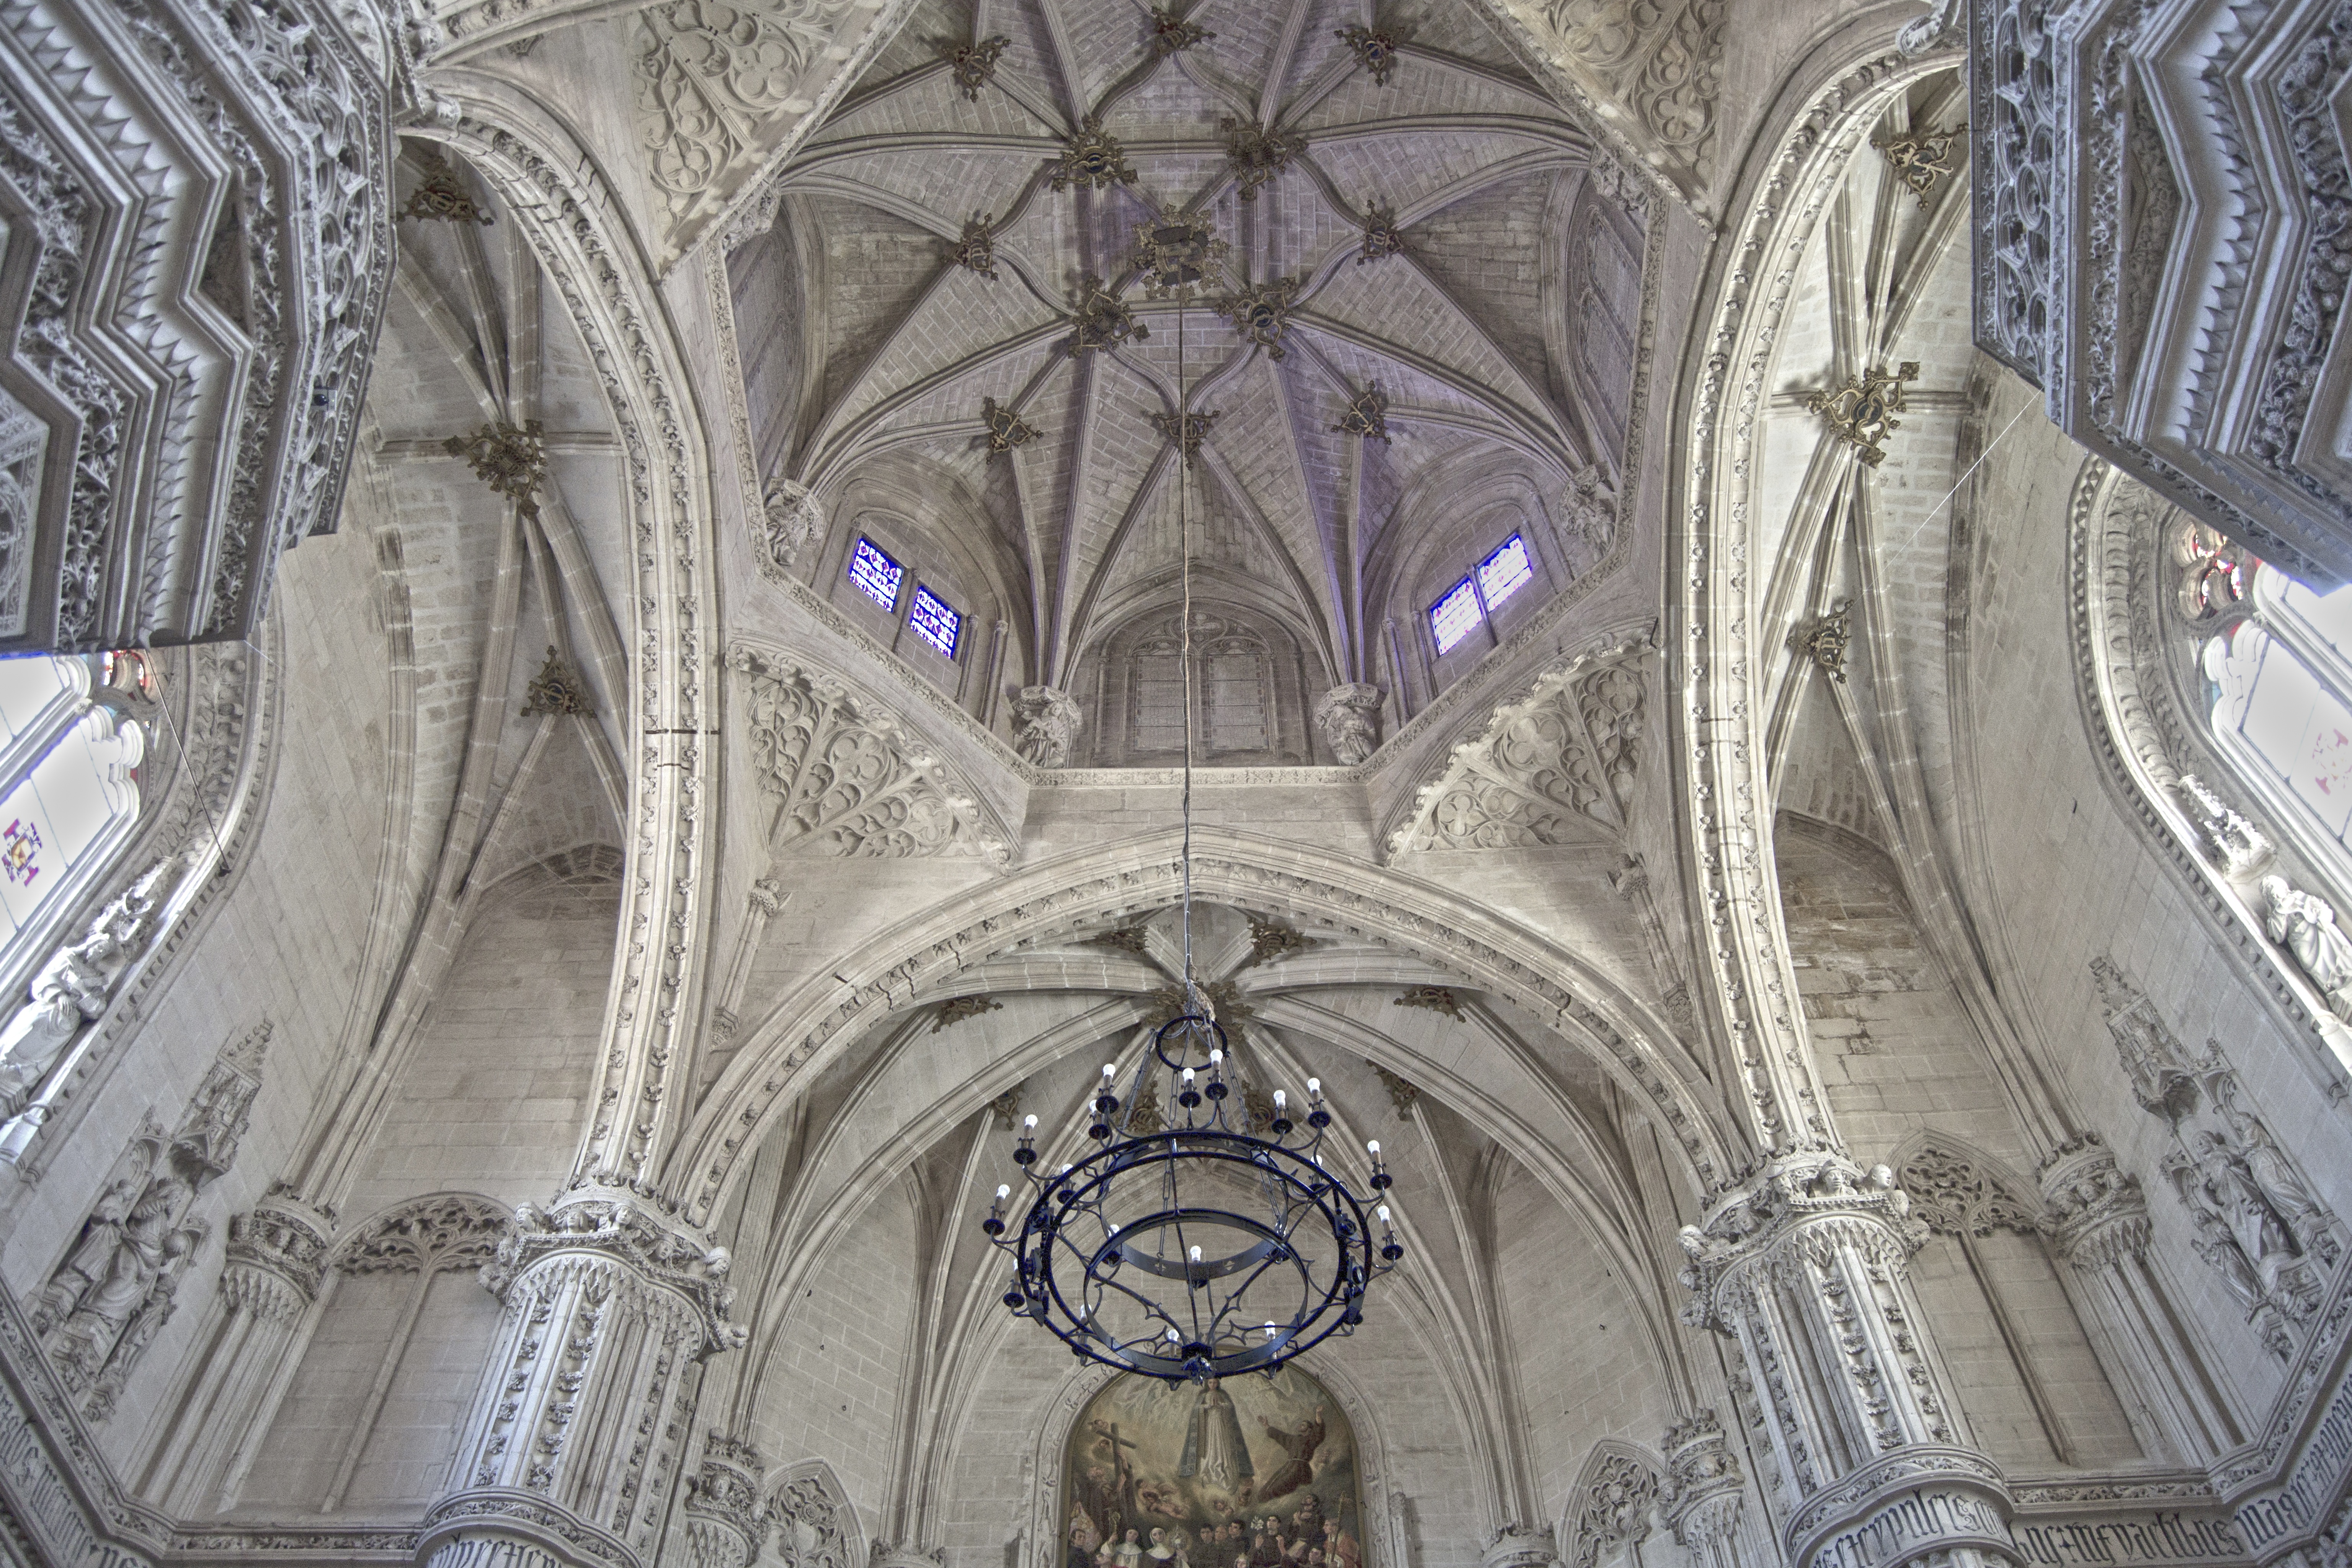
architecture, structure, building, arch, facade, church, cathedral, place of worship, baptistery, arches, symmetry, basilica, dome, gothic architecture